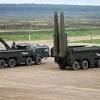
Label: Air Defense